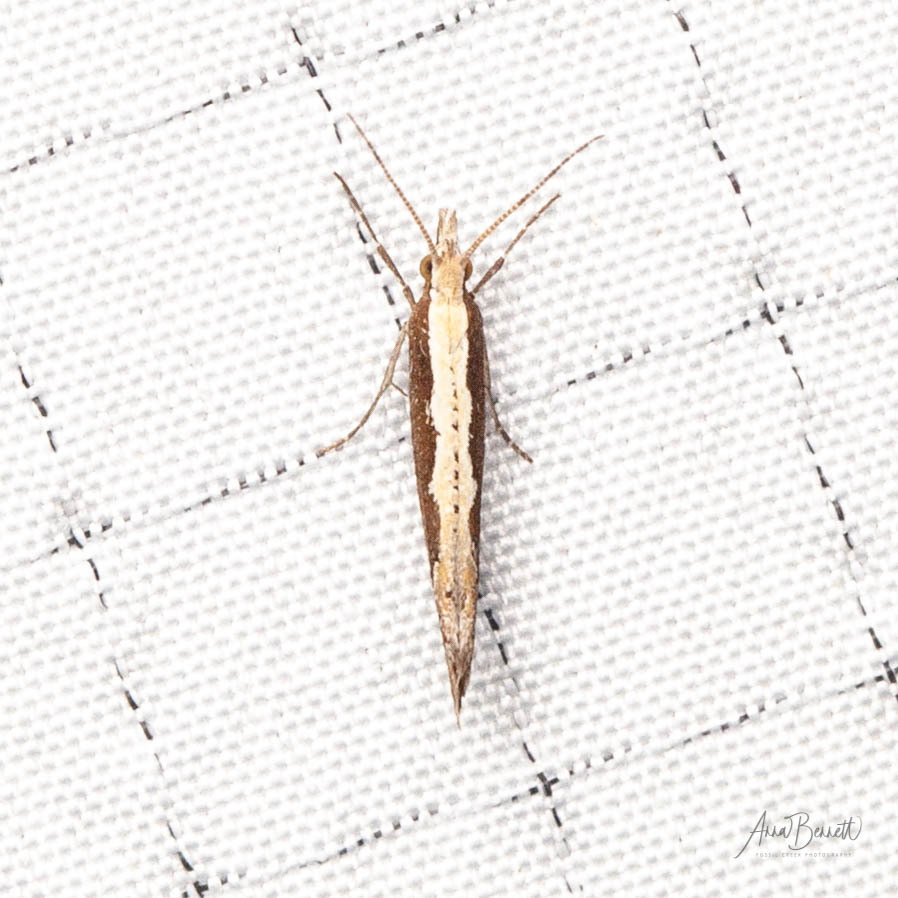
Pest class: diamondback_moth